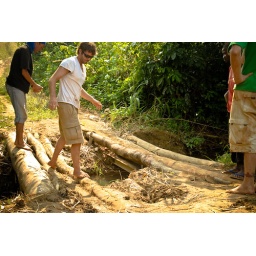
Mark checks out the integrity of a handmade bridge before we drive the trucks over it